Cologne Wailing Wall

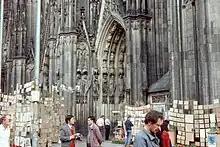
Cologne Wailing Wall in 1994.

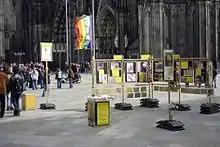
Wailing Wall against nuclear proliferation in 2006.

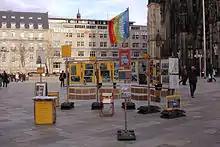
The Wailing Wall in 2011. In the night, the black mobile base plates were stored on the property of German public-broadcasting institution Westdeutscher Rundfunk (WDR) nearby.

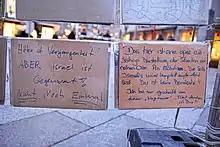
Two messages from January 2011: on the left, one containing Adolf Hitler and Israel, on the right a sharp criticism of the one-sidedness of the Wailing Wall.

The Cologne Wailing Wall was created at the end of 1980 by Walter Herrmann in the Schildergasse in Cologne, Western Germany.